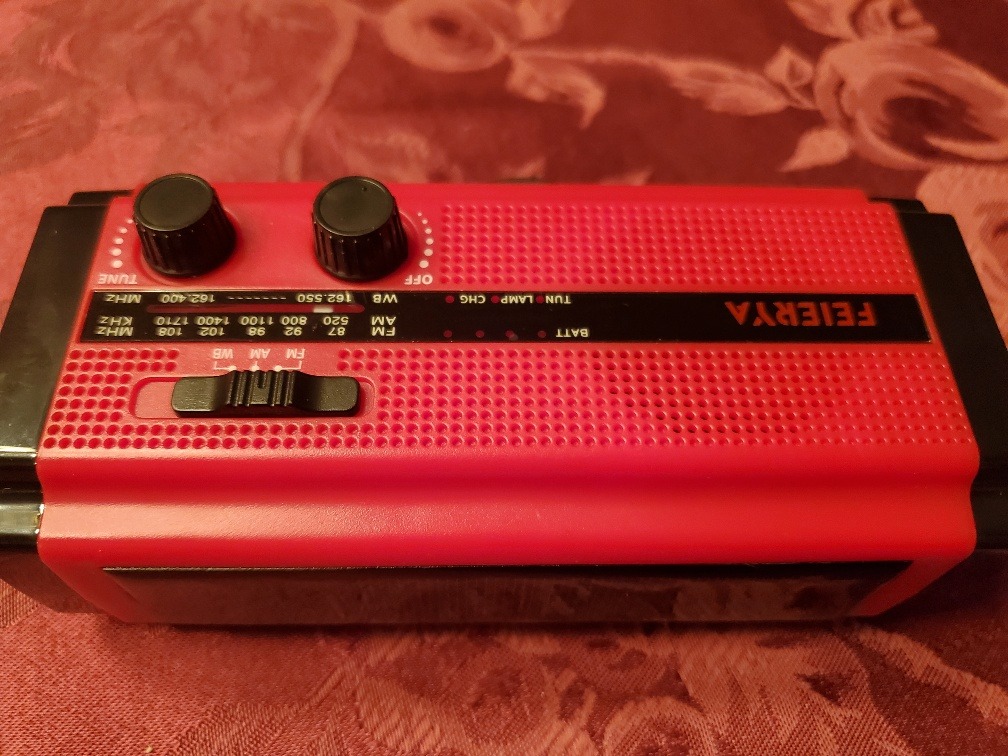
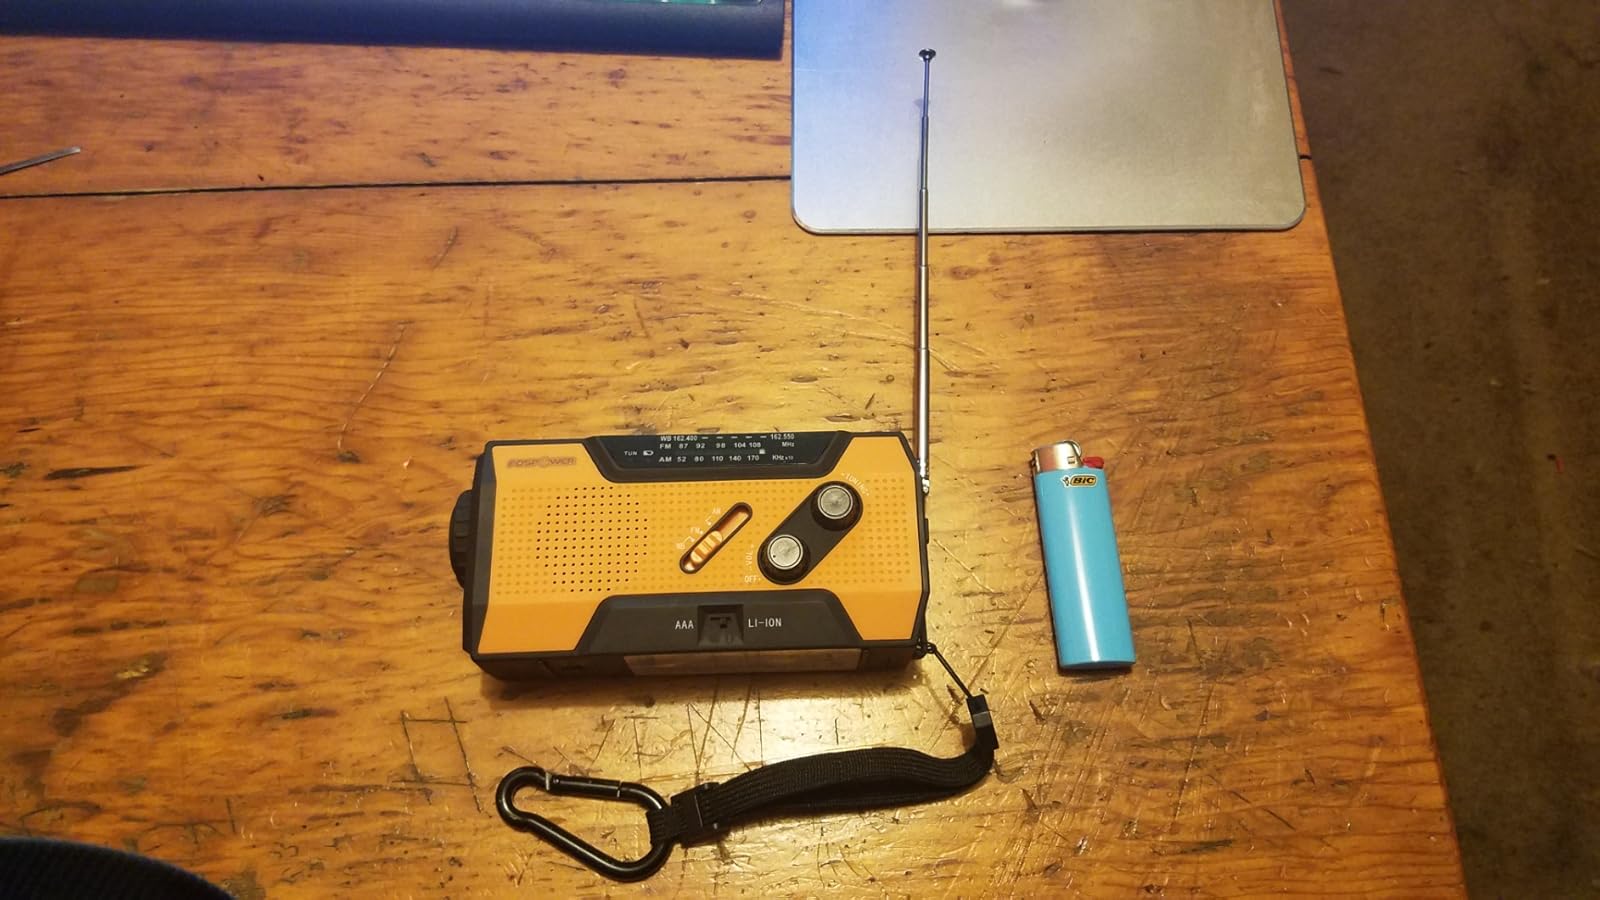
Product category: radio
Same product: no